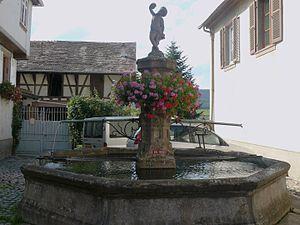
Ancienne fontaine du XIIIe siècle, la plus vieille du village. La date gravée 1876 est la date d'une refection.
Zellenberg est une commune française située dans le département du Haut-Rhin, en région Grand Est.